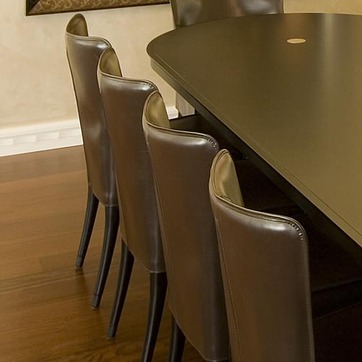
Material: leather